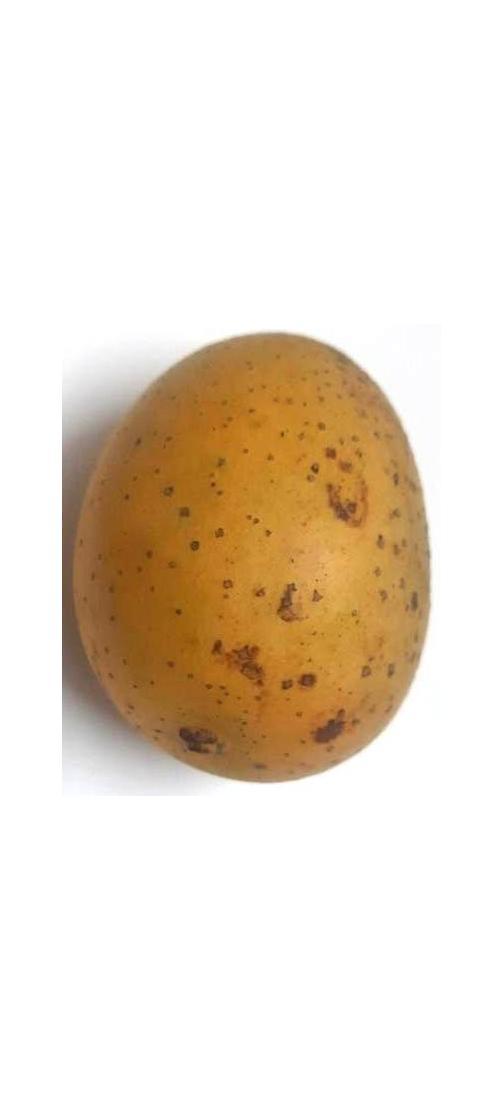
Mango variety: Gourmoti